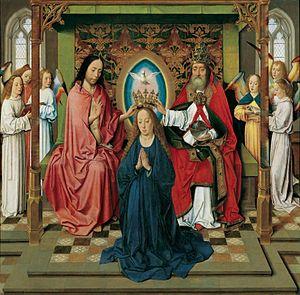
Ad Cæli Reginam est une encyclique du Pape Pie XII, issue à Rome le 11 octobre 1954, par laquelle il proclame Marie, Mère de Jésus : Reine du Ciel. L'encyclique est un élément supplémentaire de l’enseignement mariologique développé par Pie XII durant son règne. La fête liturgique de Marie-Reine fut alors fixée au 31 mai. Aujourd’hui, cette mémoire liturgique est célébrée le 22 août dans la forme ordinaire du rite romain.